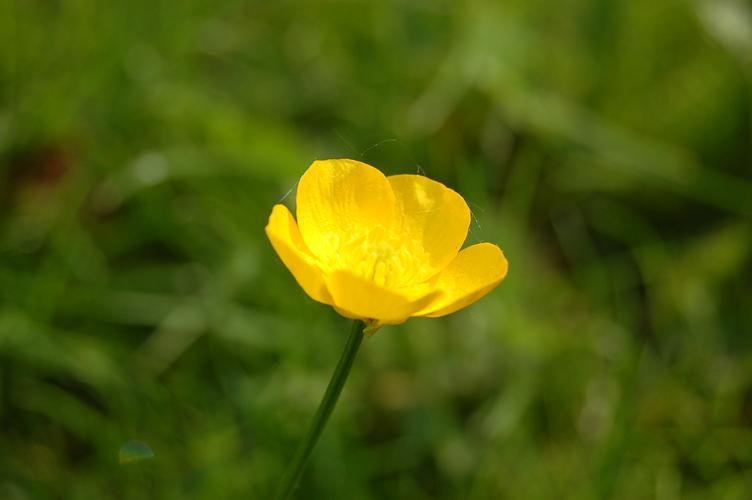
Label: buttercup